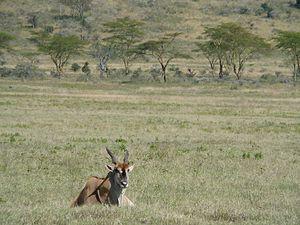
L'Éland, également appelé éland du Cap pour le différencier de l'éland de Derby, est une espèce de ruminants de la famille des Bovidés. L'éland du Cap est une des plus grandes antilopes d'Afrique.